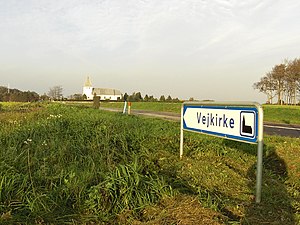
Vejkirke
Højrup Kirke i Sønderjylland er et eksempel på en vejkirke.
Skilt til kirken ved Højrup
En vejkirke er en kirke, som opfylder et sæt kriterier, der indbefatter at den ligger lettilgængeligt for vejfarende, er historisk eller arkitektonisk interessant, og har udvidede åbningstider, især om sommeren. Vejkirkebegrebet opstod i Tyskland, hvor den første kirke blev vejkirke i 1958.